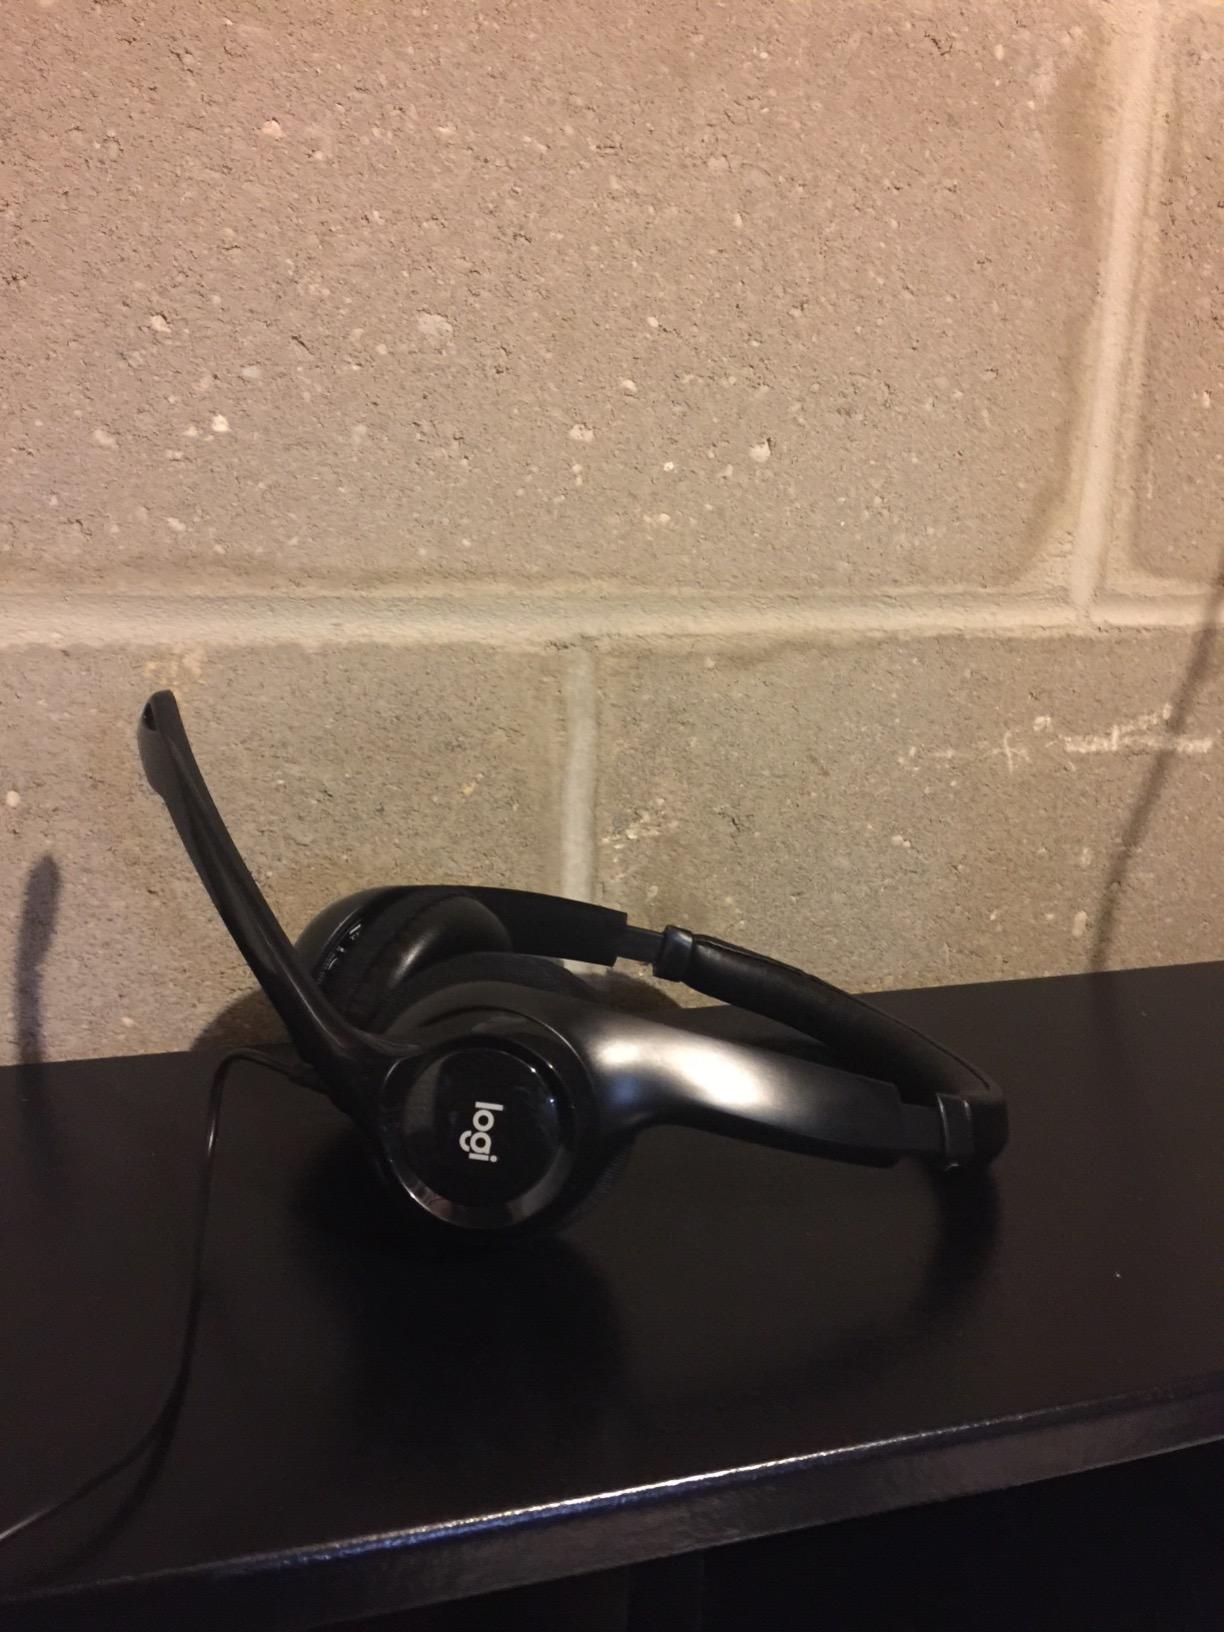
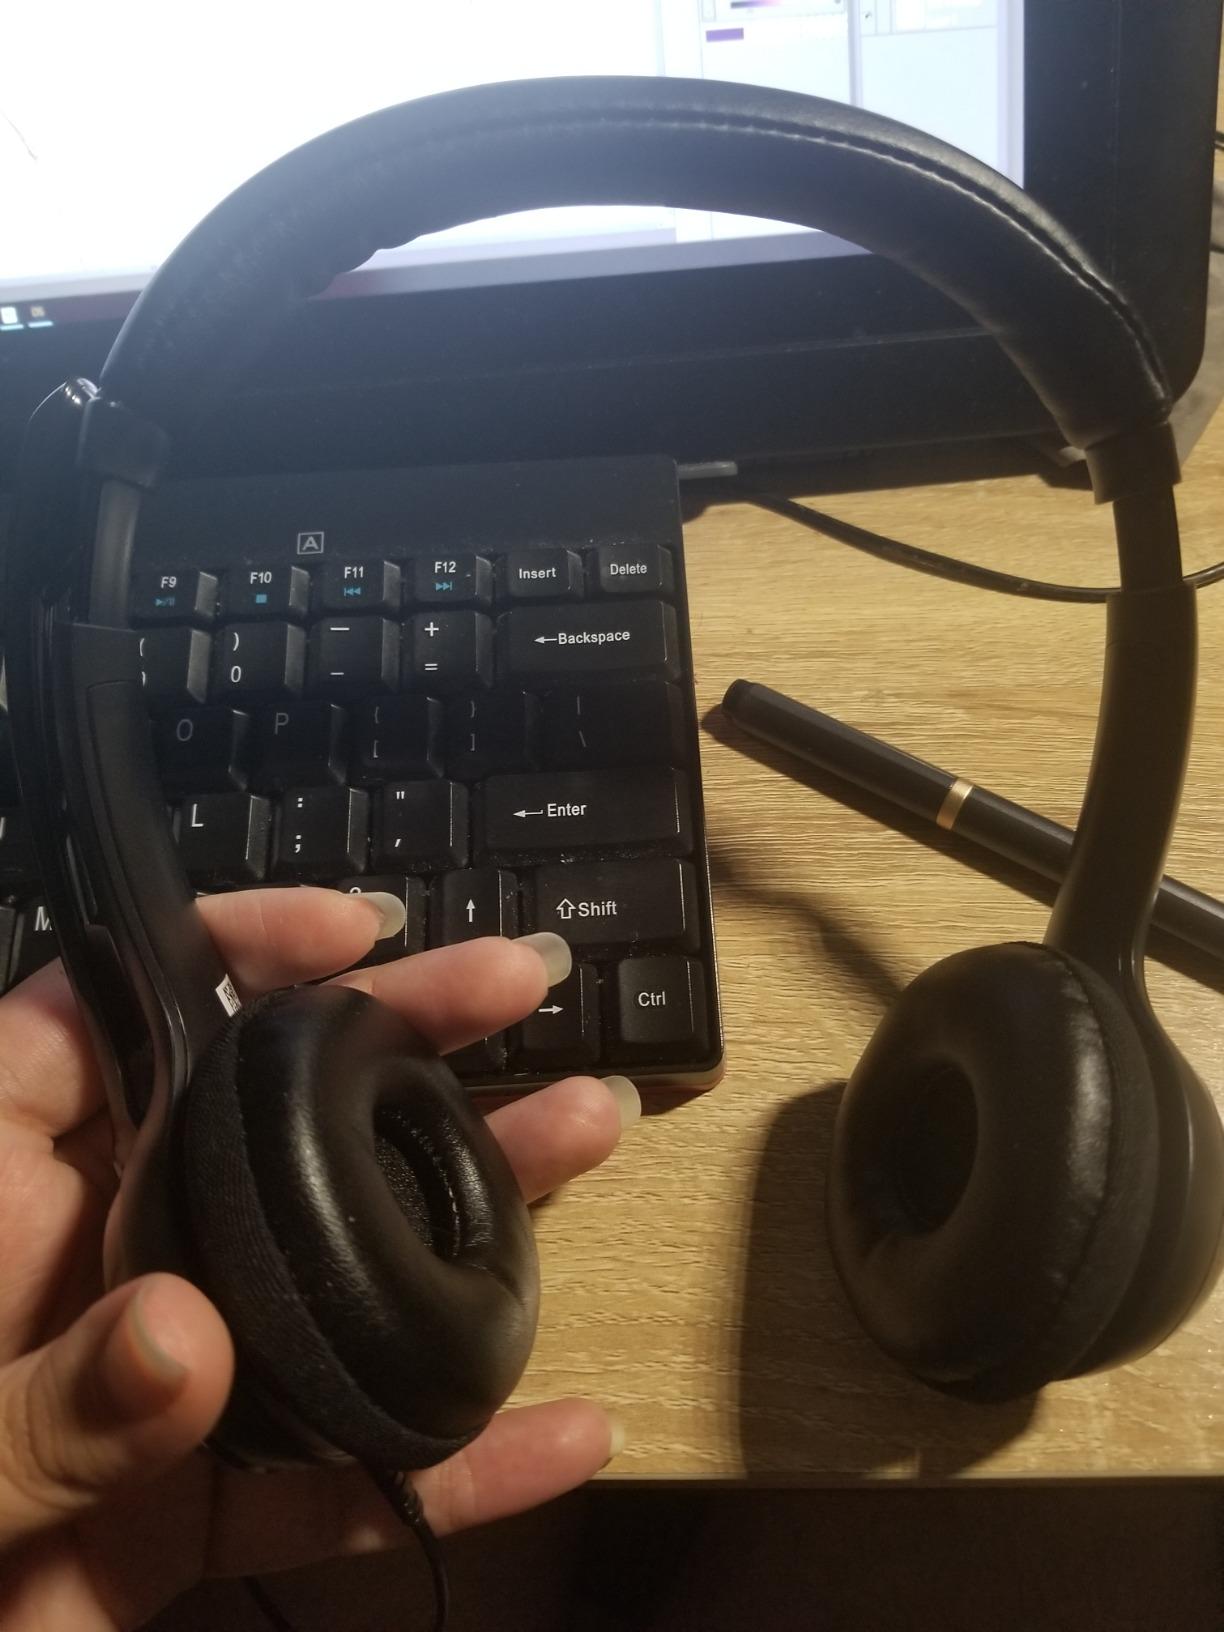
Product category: headphones
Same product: yes